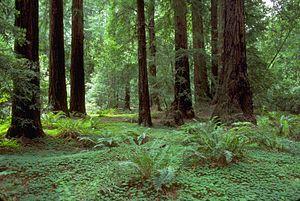
Cet article concerne les différents types de climat aux États-Unis.
La géographie des États-Unis consiste en l'étude du territoire des États-Unis, pays d'Amérique du Nord s'étendant de l'océan Pacifique à l'ouest à l'océan Atlantique à l'est sur une superficie de 9 600 000 km², ce qui en fait le quatrième pays le plus vaste sur Terre. Il est bordé au nord par le Canada et au sud par le Mexique.